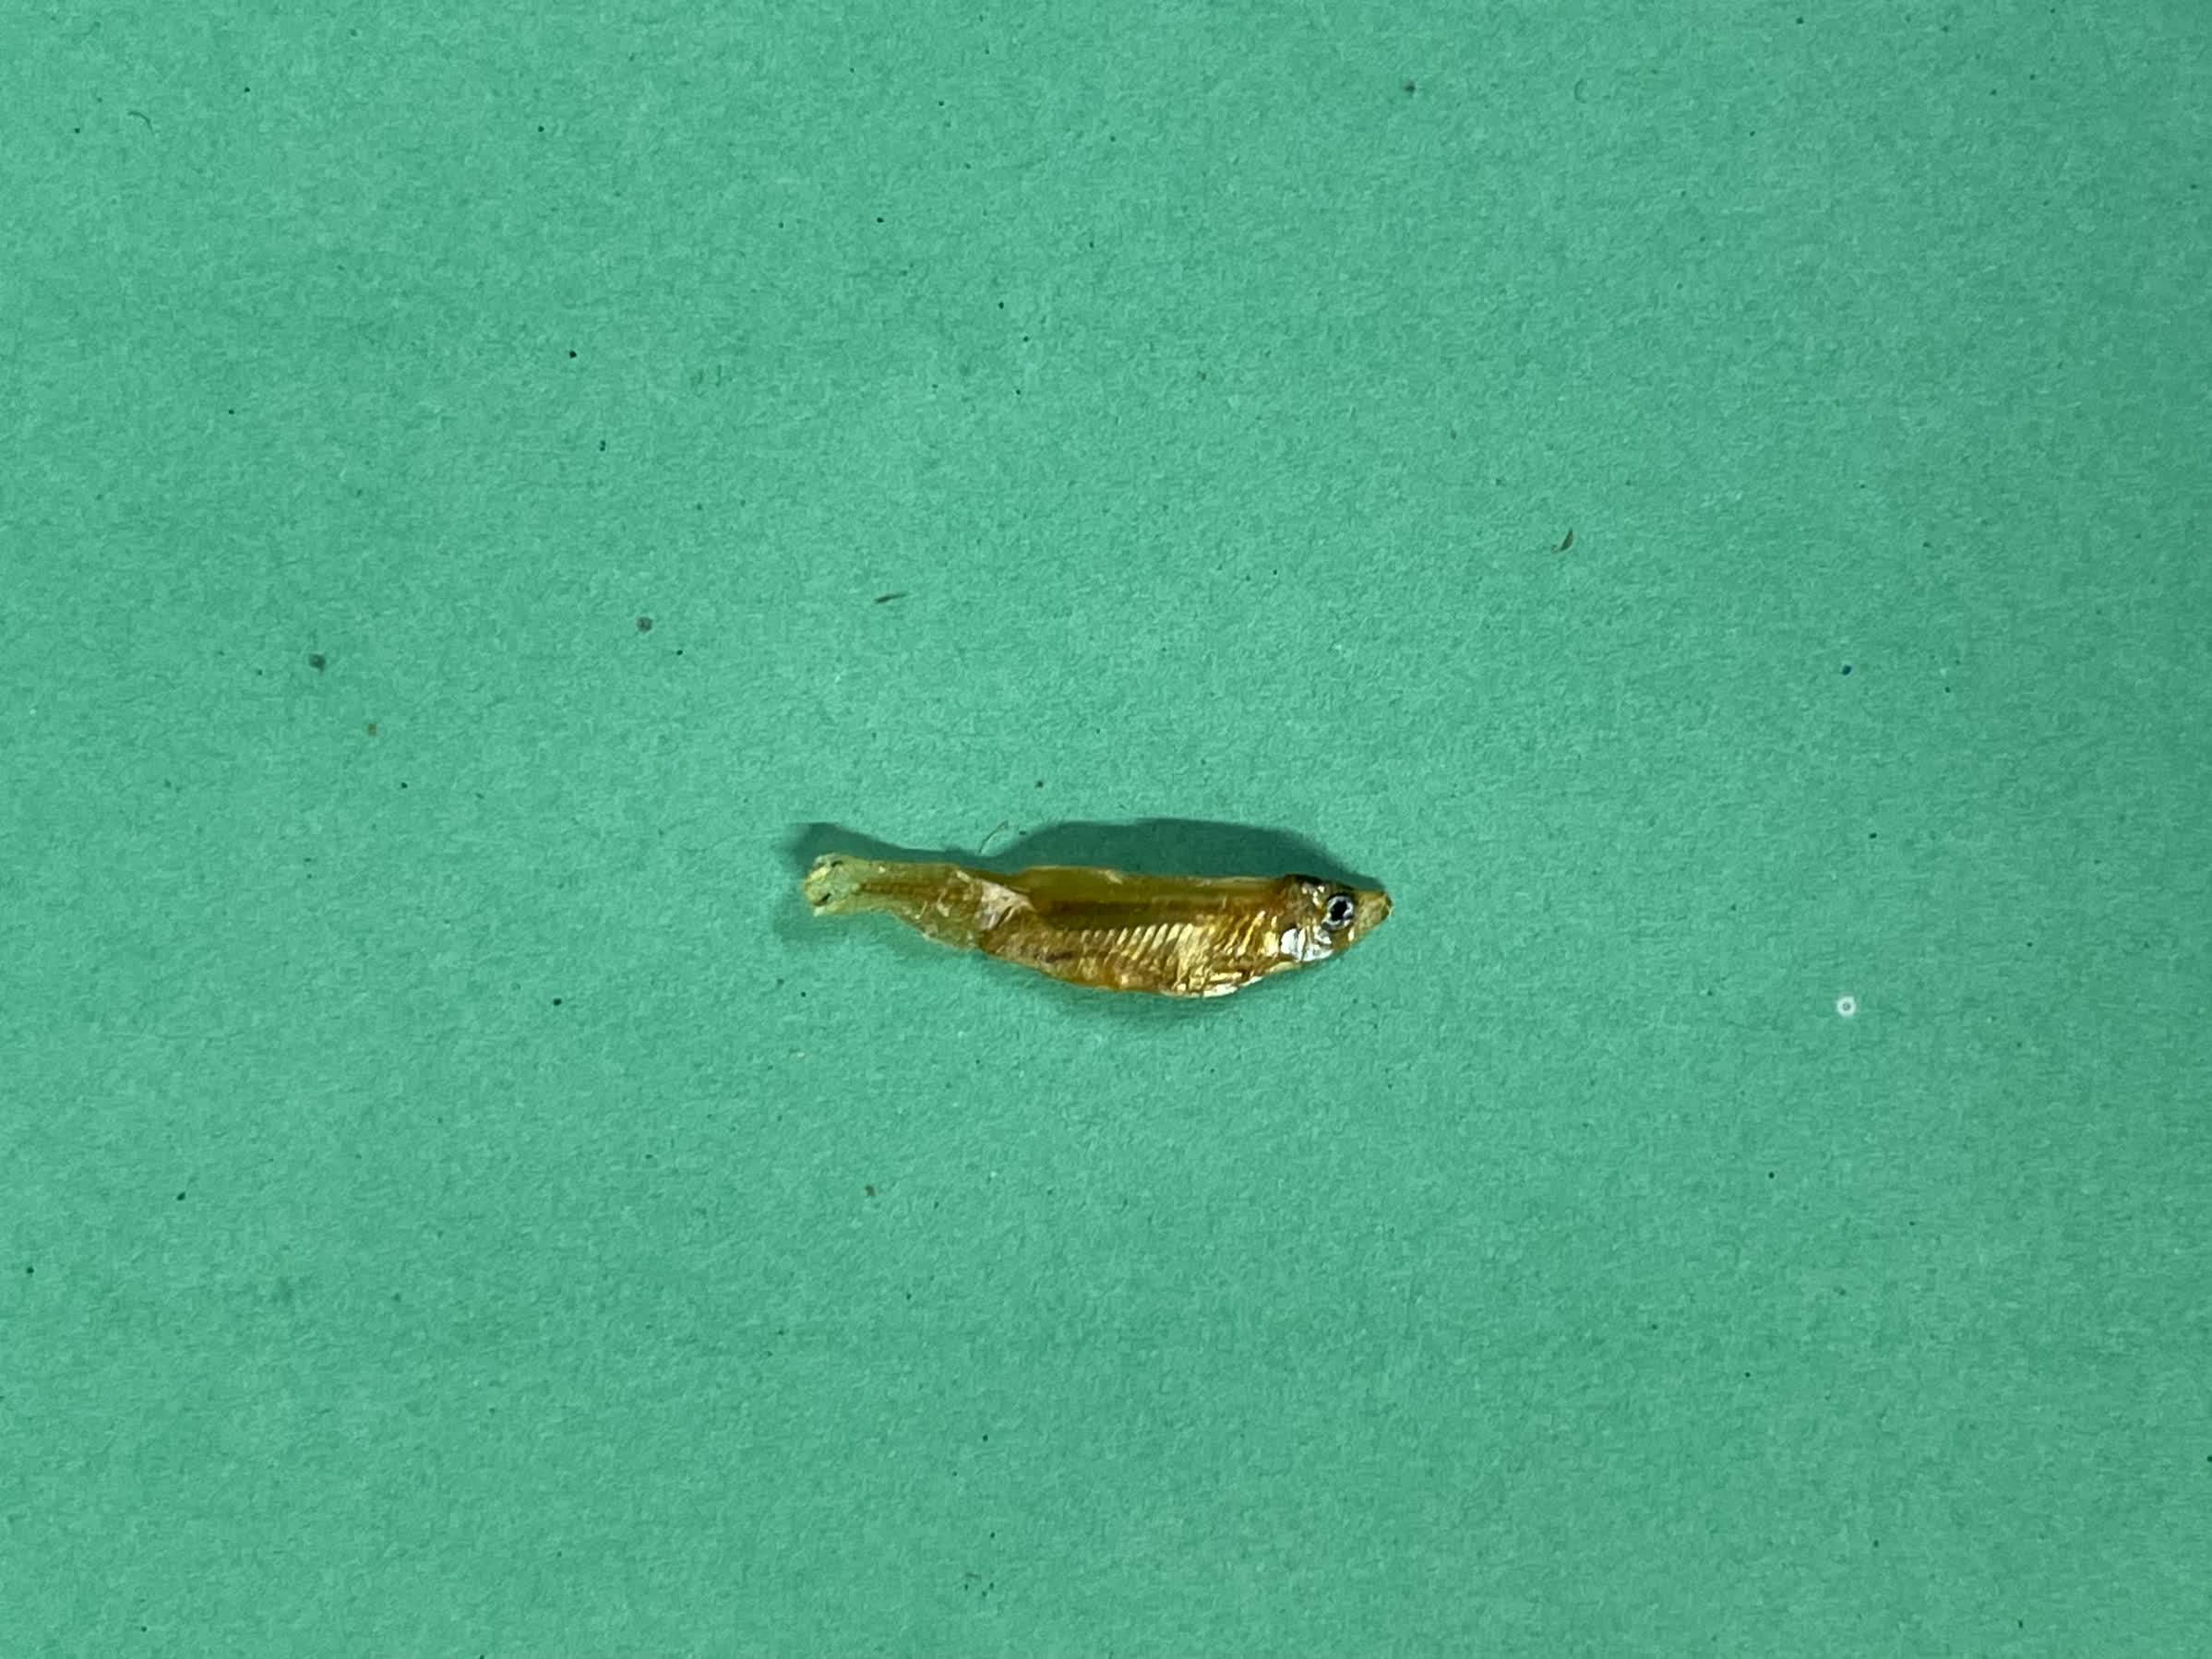
Species: kachki